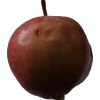
Label: Apple 18